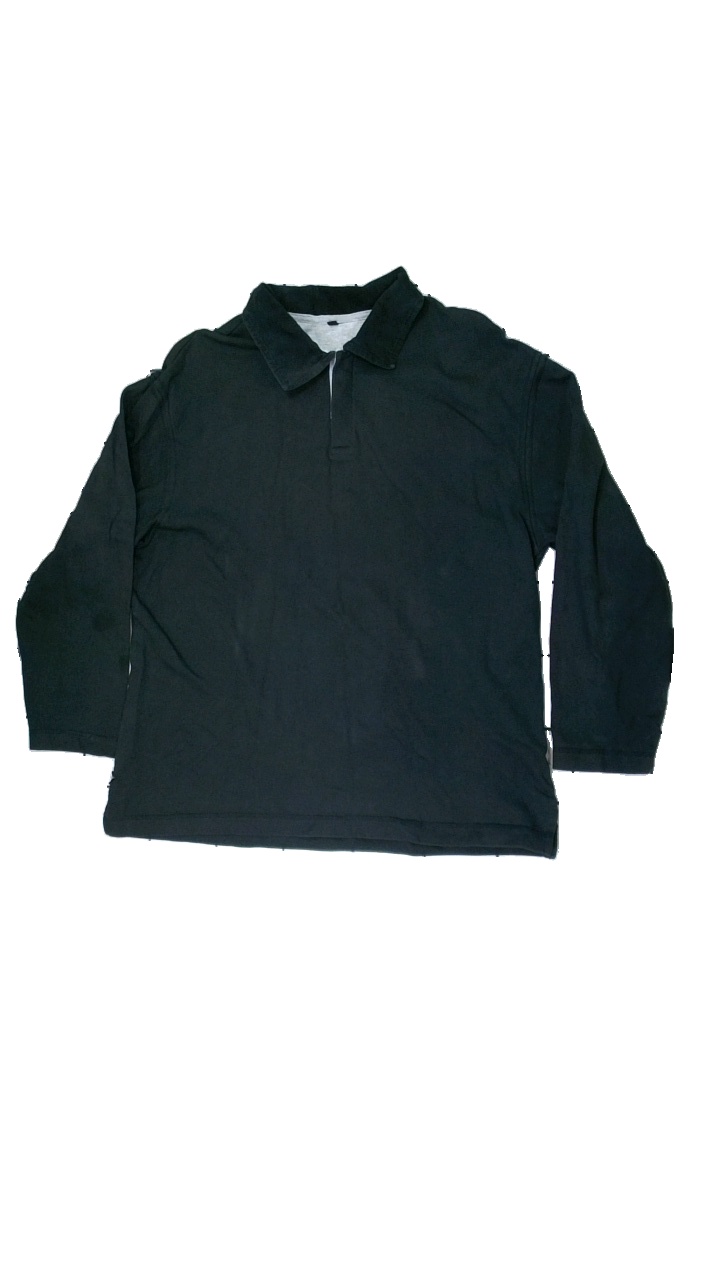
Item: Sweater (Men)
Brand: Missing
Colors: Black
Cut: Regular
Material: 100% cotton
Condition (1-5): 2
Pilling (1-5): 5
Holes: Minor
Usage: Recycle
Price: <50